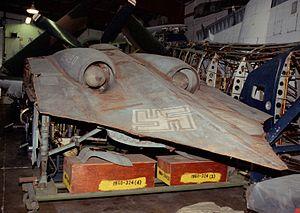
Les frères Horten, Reimar et Walter, étaient deux constructeurs d'ailes volantes allemands dans les années 1930-1940. Leurs ailes volantes n'ont aucune surface verticale, une flèche très prononcée, et sont presque toutes des planeurs. Le cockpit est généralement intégré aux ailes, comme un cocon dans lequel le pilote est allongé sur le ventre.